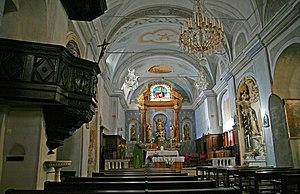
Corte (Corse) - Eglise de l'Annonciation de Corté
L'église de l'Annonciation de Corte est une église de style baroque du XVᵉ siècle avec un campanile, à Corte en Haute-Corse. Dédiée à l'Annonciation, elle est inscrite sur l'Inventaire supplémentaire des monuments historiques depuis le 2 mai 1973.